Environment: real
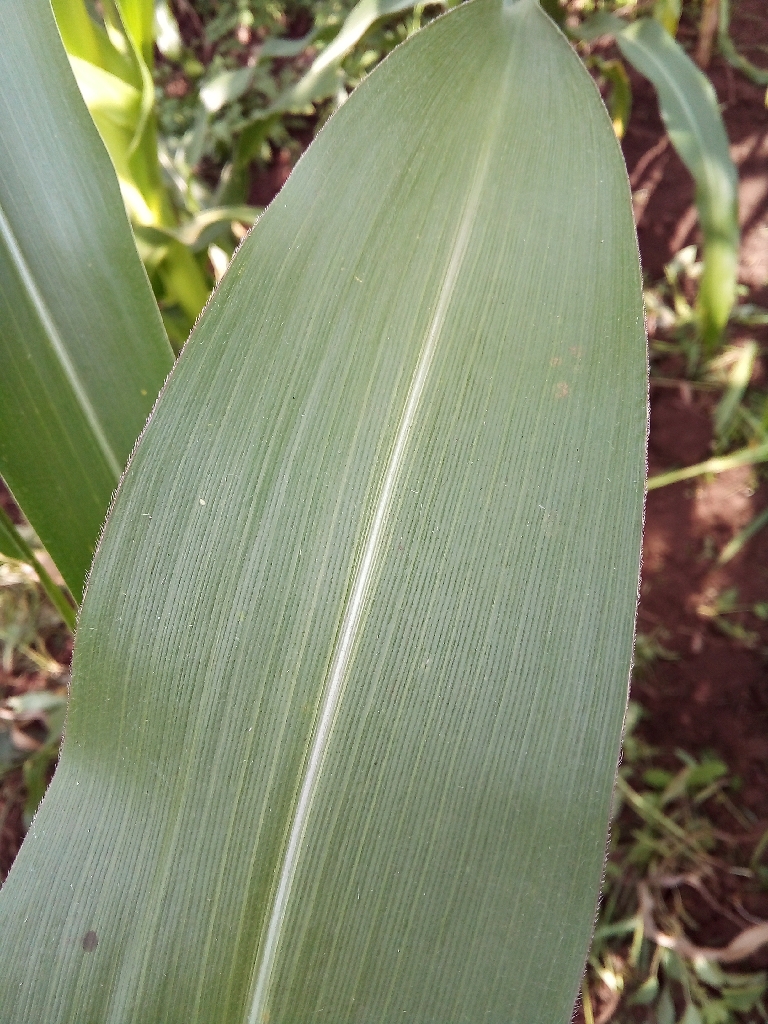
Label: healthy